Jax (singer)

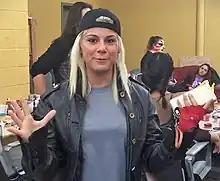
Jax speaks to NJ 101.5 radio in 2015

Jax's second single, "La La Land", was released on January 6, 2016, along with her first music video. "La La Land" is about Jax's experience on "American Idol".